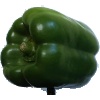
Label: Pepper Green 1